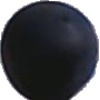
Label: Grape Blue 1